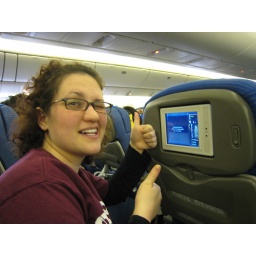
Great video games in the seats on the way home